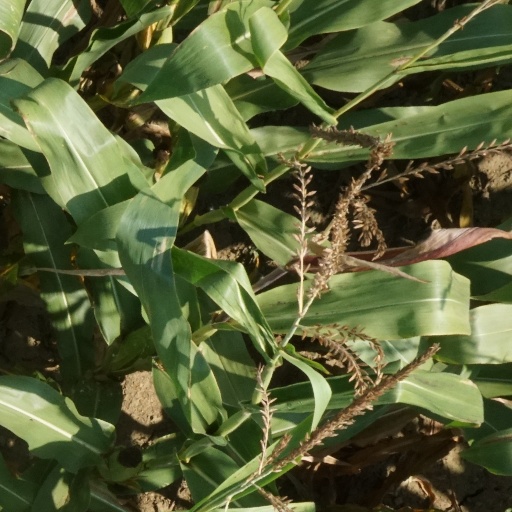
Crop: maize; corn